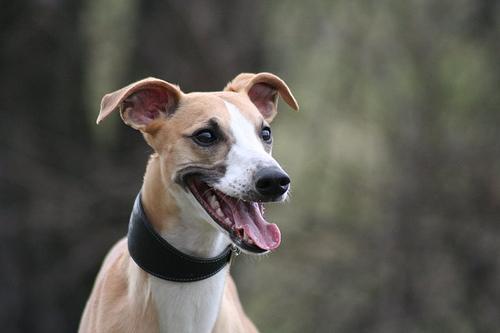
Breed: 234-n000065-whippet